Balankha

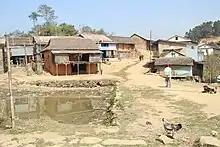
Padule pokhari

The former Chairman of School Management Board Rabin Rai, initiated the establishment of +2 school. He conducted meetings with local leaders, teachers, students, and made a common agenda for the school. He took the matter not only to the district level officials, but even to the central level in Kathmandu and gave the agenda to the Nepal government's Higher Education Council. He was able to justify the necessity of +2 school to the officials. Finally the school got approval to run the +2 classes. With support from all govt office levels and the help of funding from UK (Aamchowk Chautari), he was able to manage teachers and start the first badge of 11th grade in Balankha in 2066 B.S. Since then the new +2 school has played a key role in the region. It is running an education faculty with students of about 100 (both 11th and 12th grades) and four teachers. The principal of the institute is Ram Prasad Kafle.